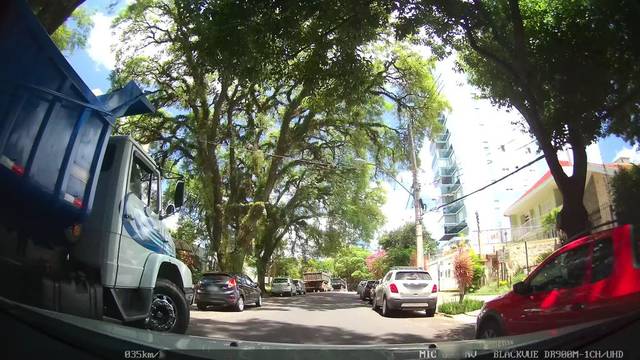
Region: Brazil
Coordinates: -30.03, -51.179